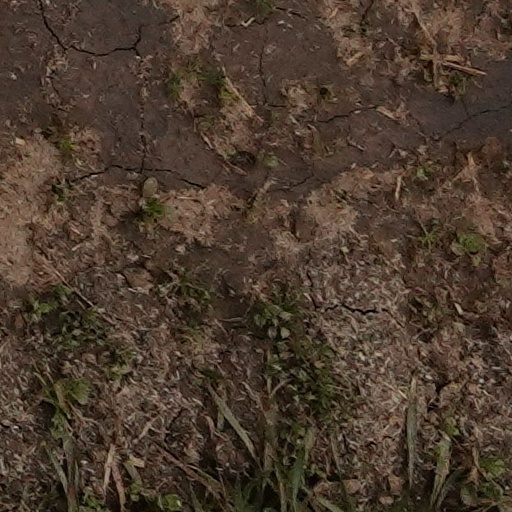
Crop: wheat